Sally Mapp

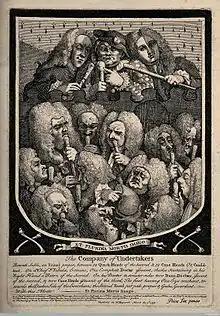
"The Company of Undertakers", by Hogarth. Mapp is pictured at the top, center.

A song about Mapp appeared in a contemporary play at Lincoln's Inn Fields, "The Husband's Relief", comparing her favorably to highly-paid London surgeons. Mapp is reported to have attended the play.